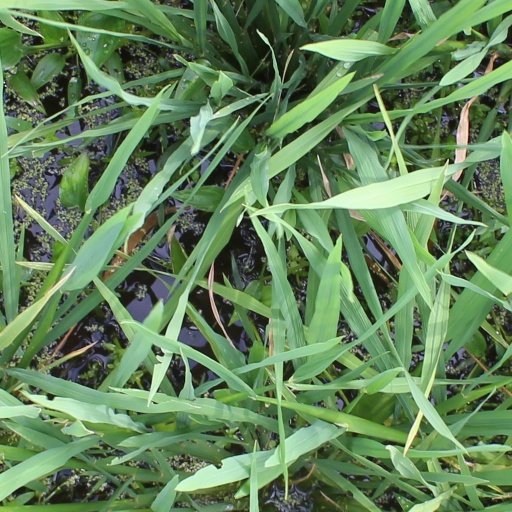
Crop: rice